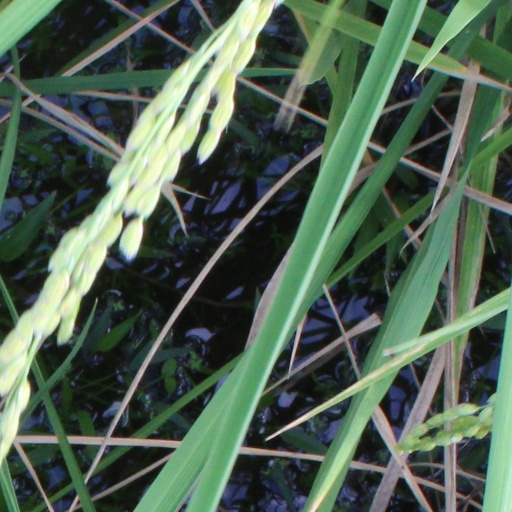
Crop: rice